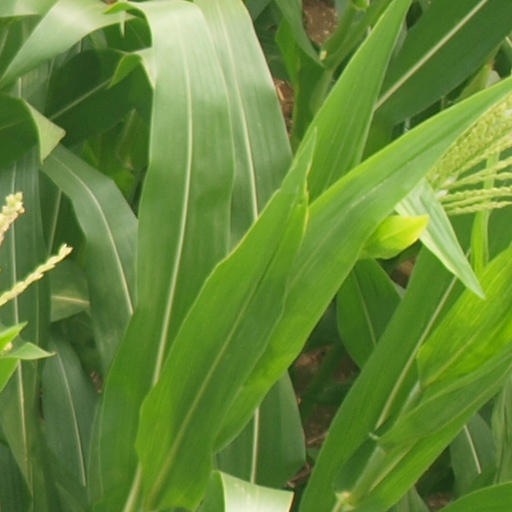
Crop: maize; corn